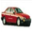
Label: automobile